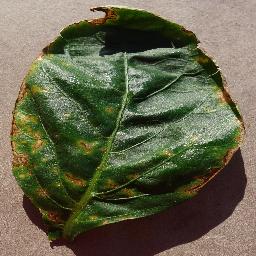
Label: Pepper,_bell___Bacterial_spot